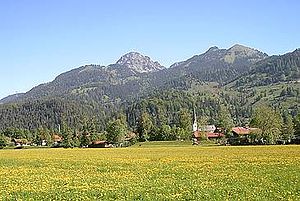
Bayrischzell / Geografi
Bayrischzell
Bayrischzell er en kommune i Landkreis Miesbach i Regierungsbezirk Oberbayern i den tyske delstat Bayern. Det er en kendt kurby i Bayerske Alper.